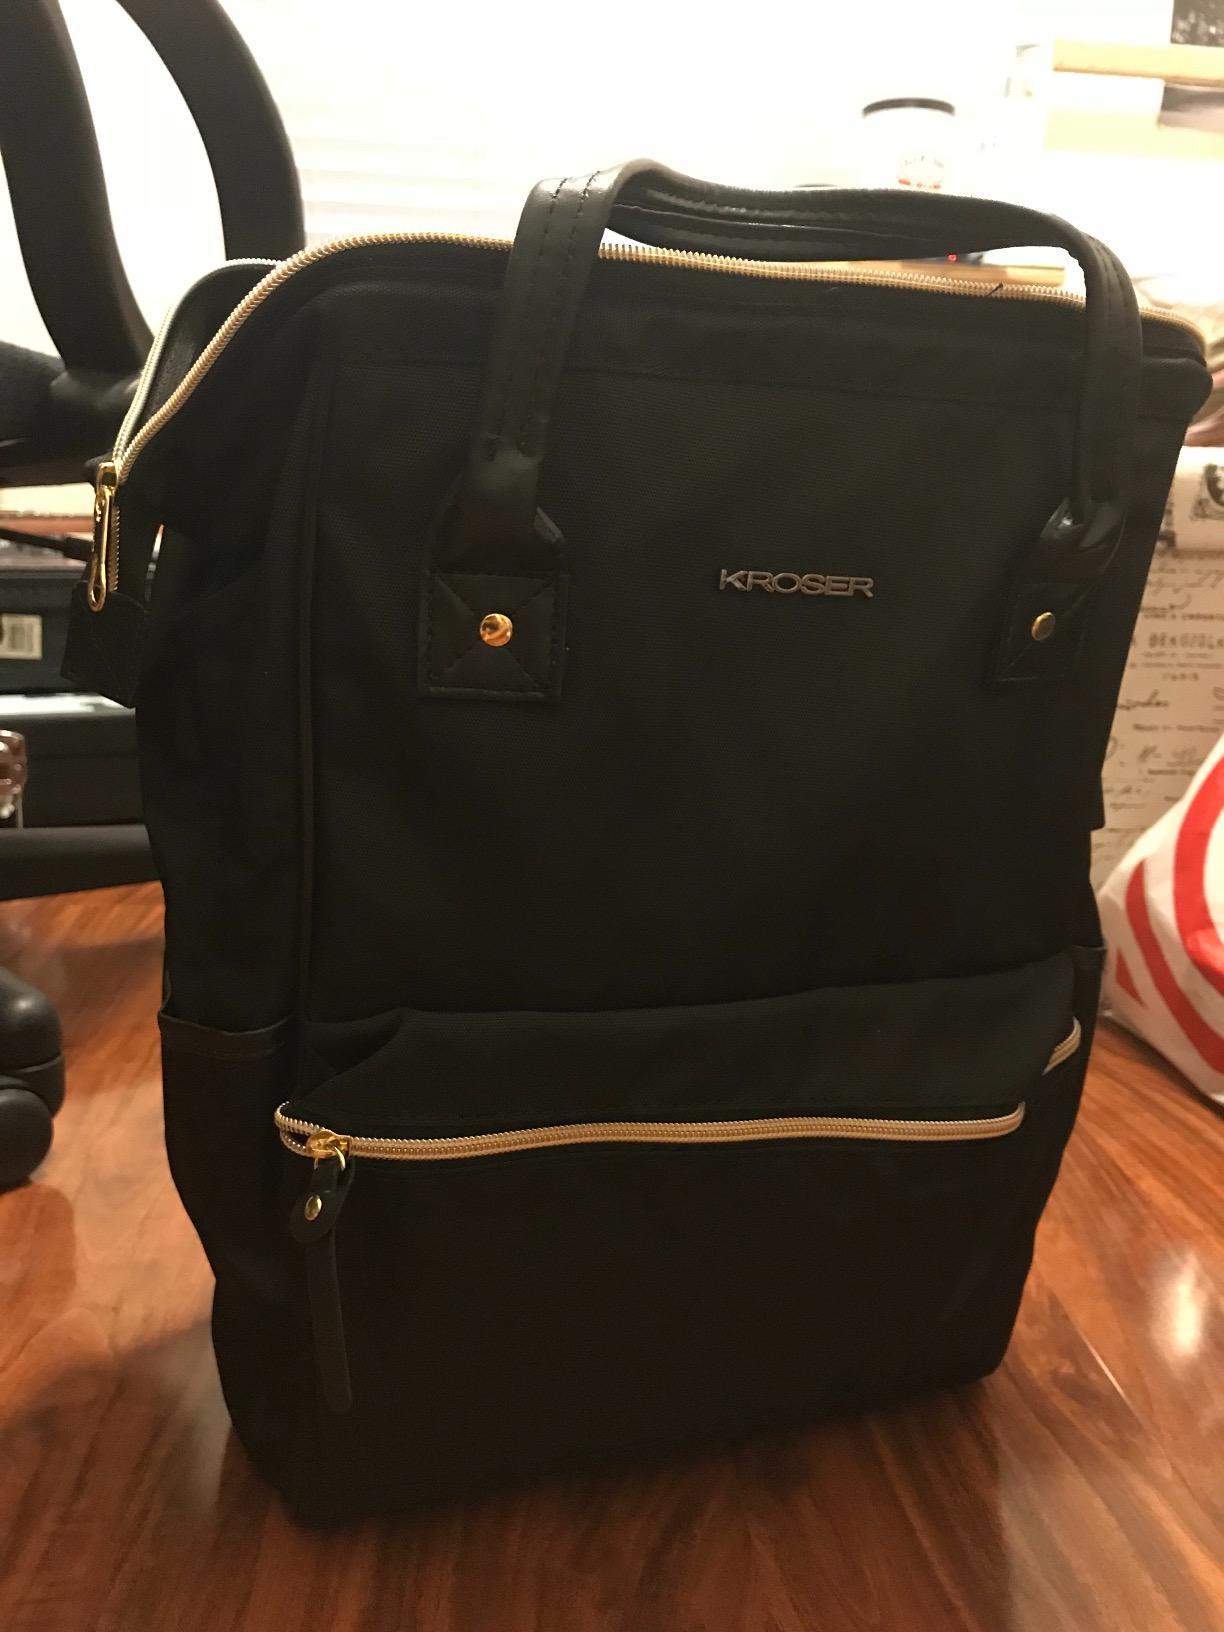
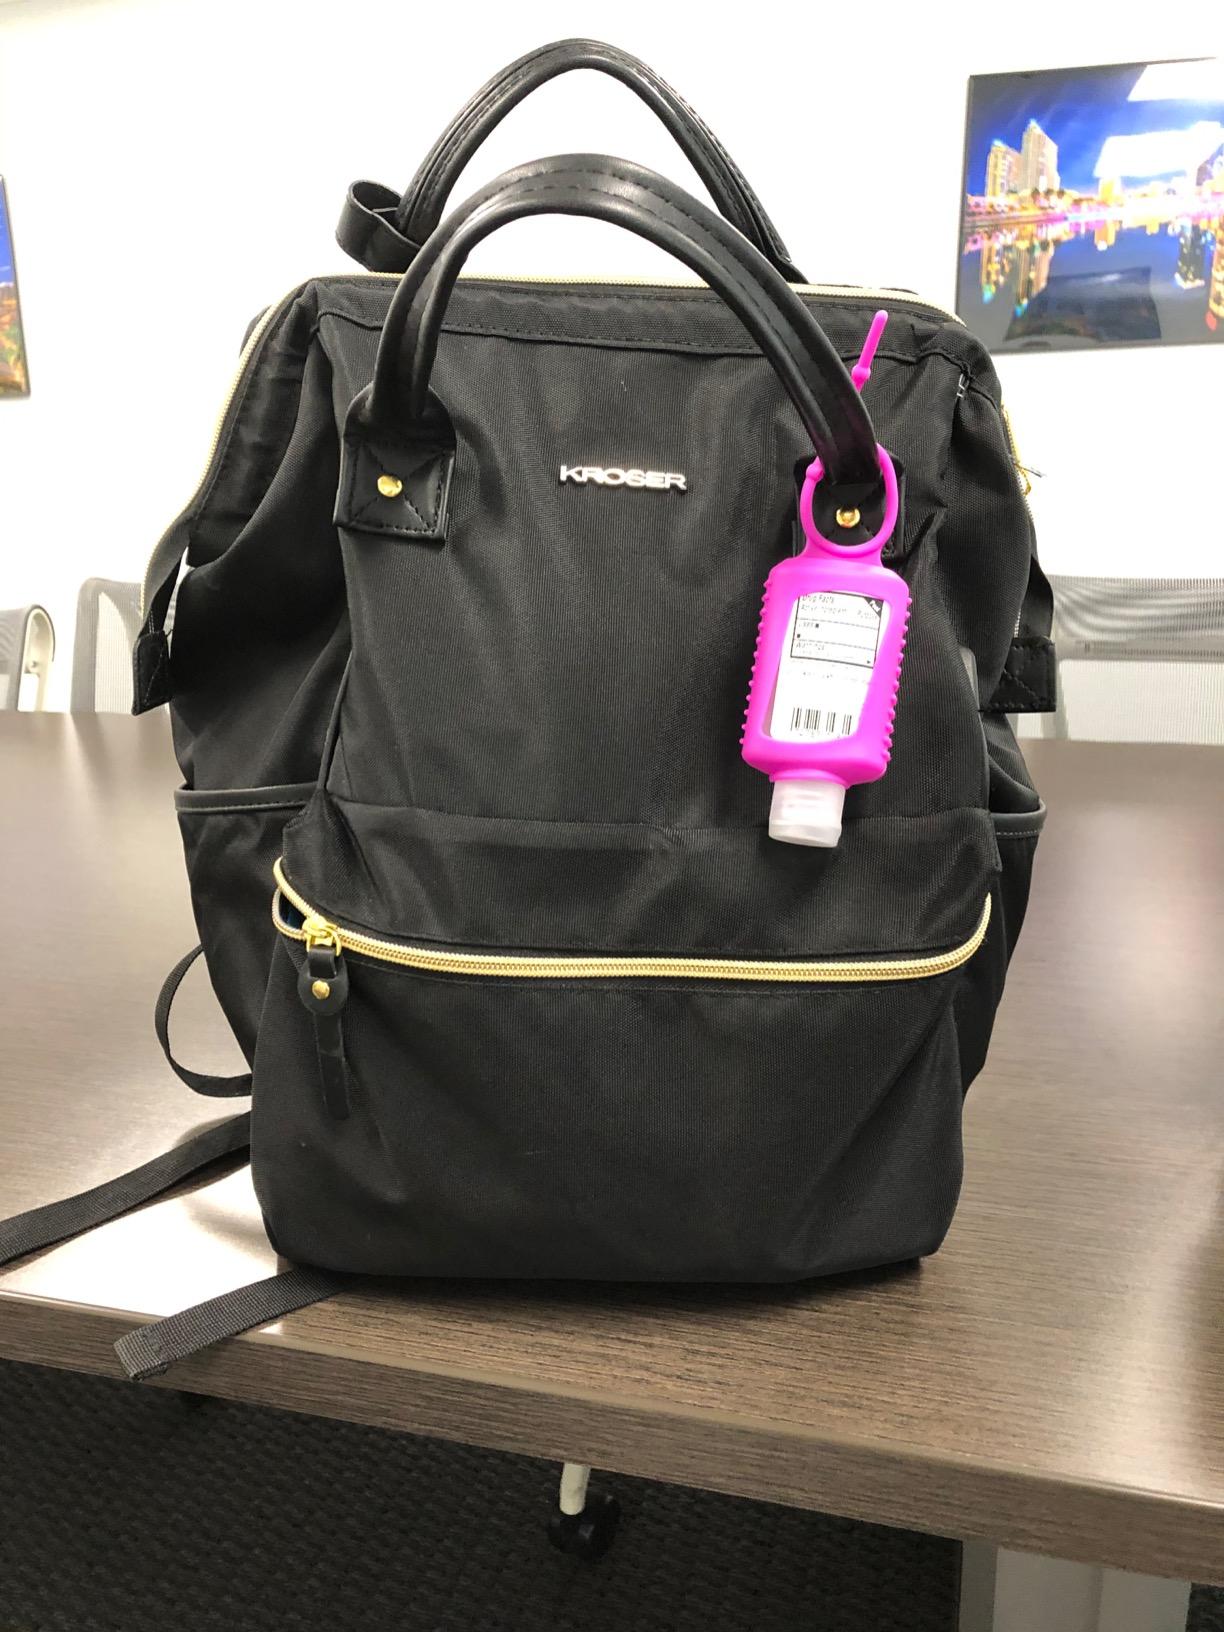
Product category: bag
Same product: yes